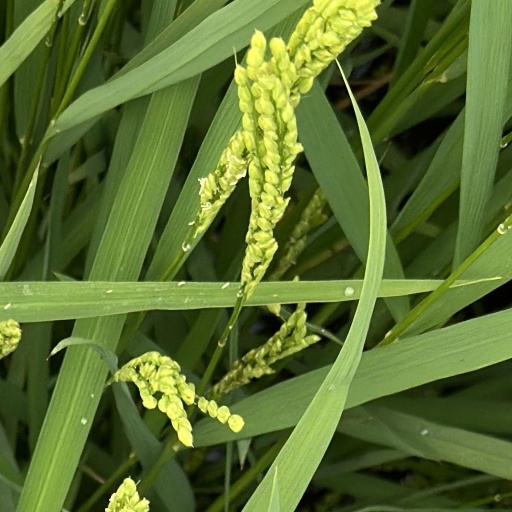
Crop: rice